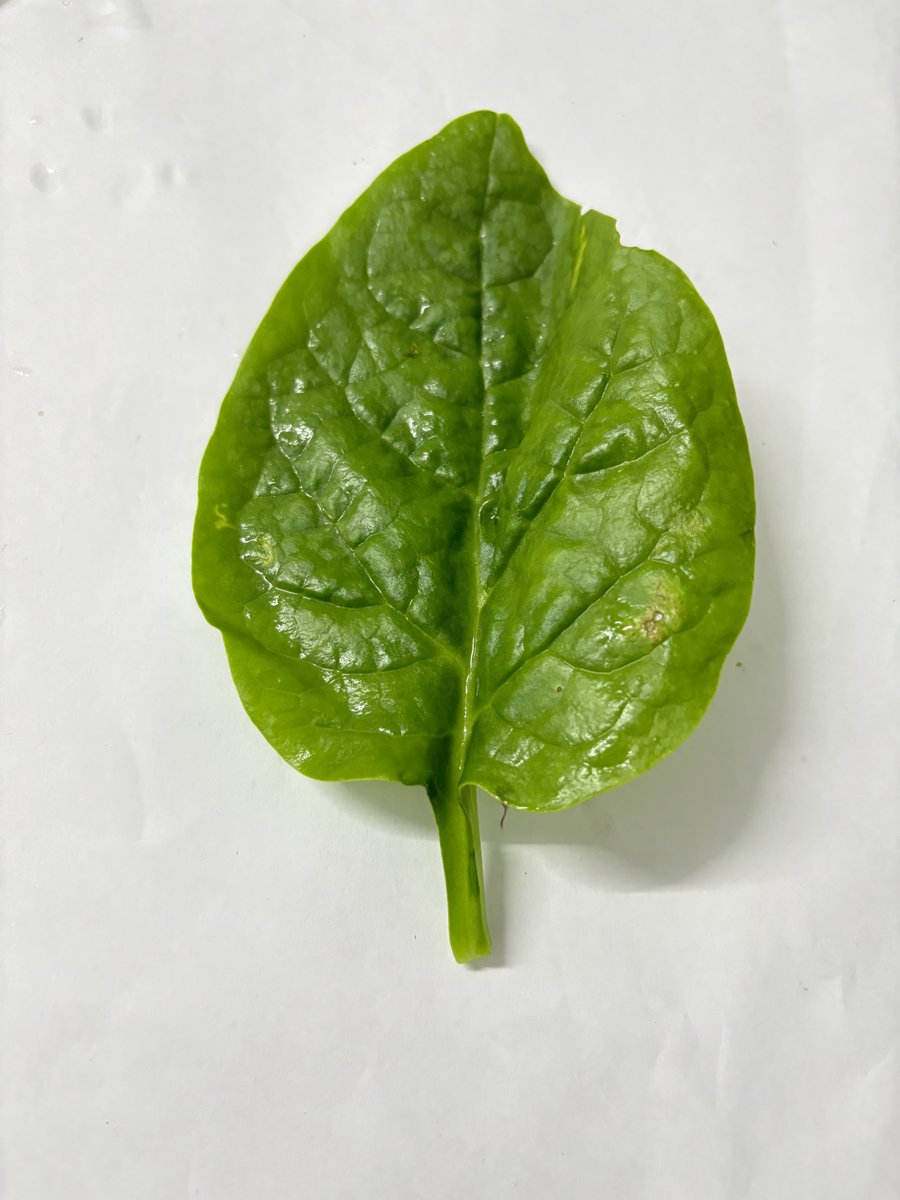
Label: Pest-Damage